Naser Makarem Shirazi

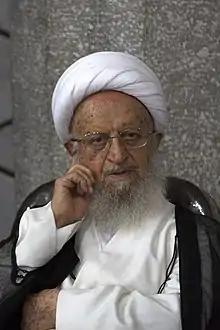
Shirazi in 2017

Grand Ayatollah Naser Makarem Shirazi (born 25 February 1927) is an Iranian Shia "marja'" and religious leader.